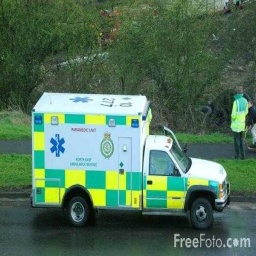
Label: ambulance